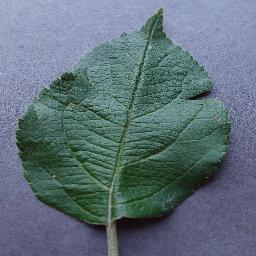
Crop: apple
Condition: healthy